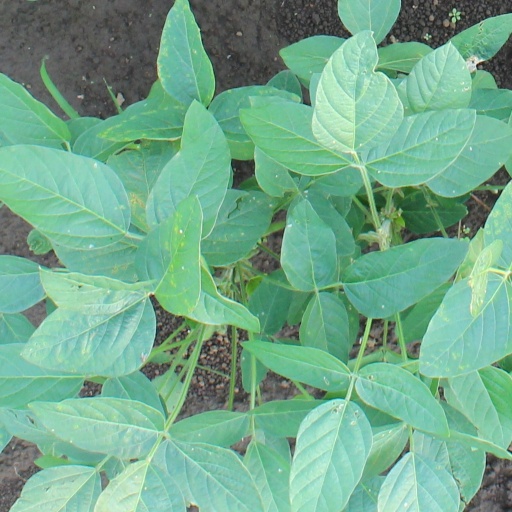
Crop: soybean